480th Fighter Squadron

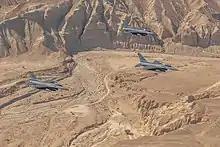
Three 480th EFS F-16CJ Fighting Falcons flying over Israel during Exercise Blue Flag, 2019

From 2 to 22 February 2019, the Warhawks deployed 18 F-16s to Monte Real Air Base, Portugal, to operate alongside F-16 squadrons (Esquadra 201 and Esquadra 301) of the Portuguese Air Force. The 480th Expeditionary Fighter Squadron was activated at Uvda Air Base in Israel between 3 and 14 November 2019 to participate in Israeli Exercise Blue Flag 2019.